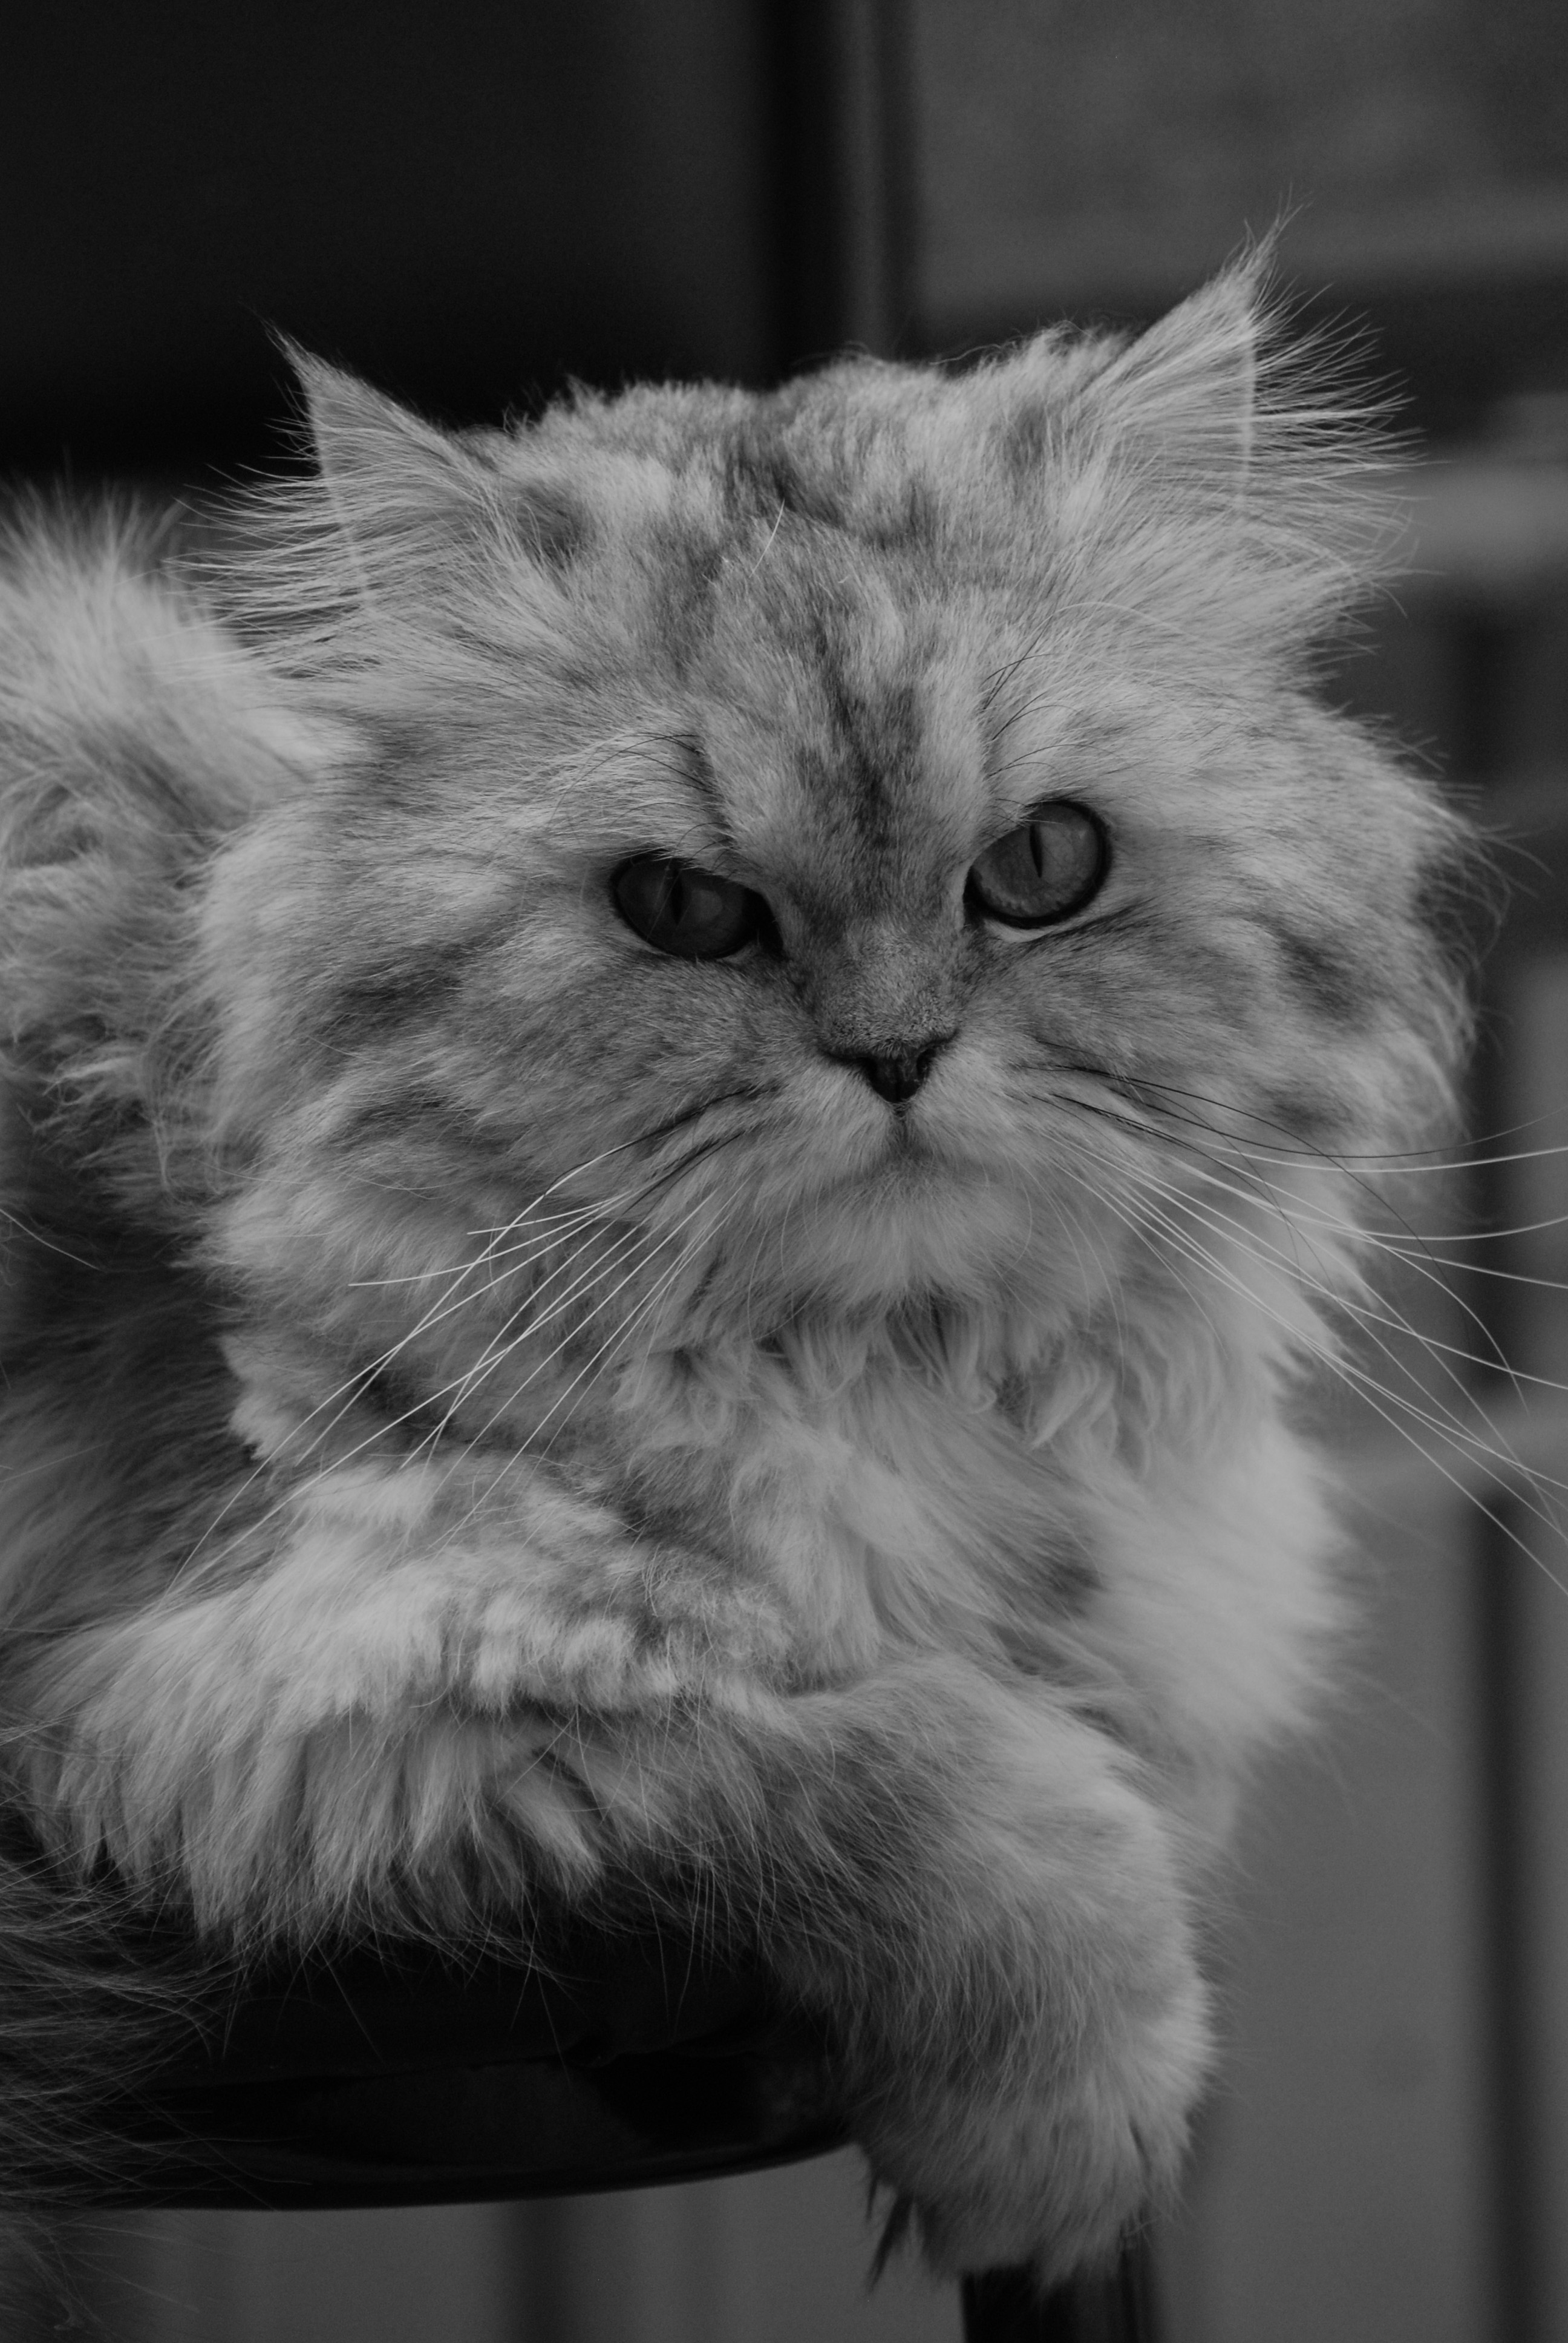
black and white, white, pet, cat, feline, mammal, nikon, monochrome, close up, pets, cats, nose, whiskers, animals, vertebrate, chat, abigfave, gato, d80, chats, bestofcats, supershot, nikond80, marcello, persian, chinchilla, impressedbeauty, marcellothecat, llovemypics, monochrome photography, small to medium sized cats, cat like mammal, carnivoran, domestic long haired cat